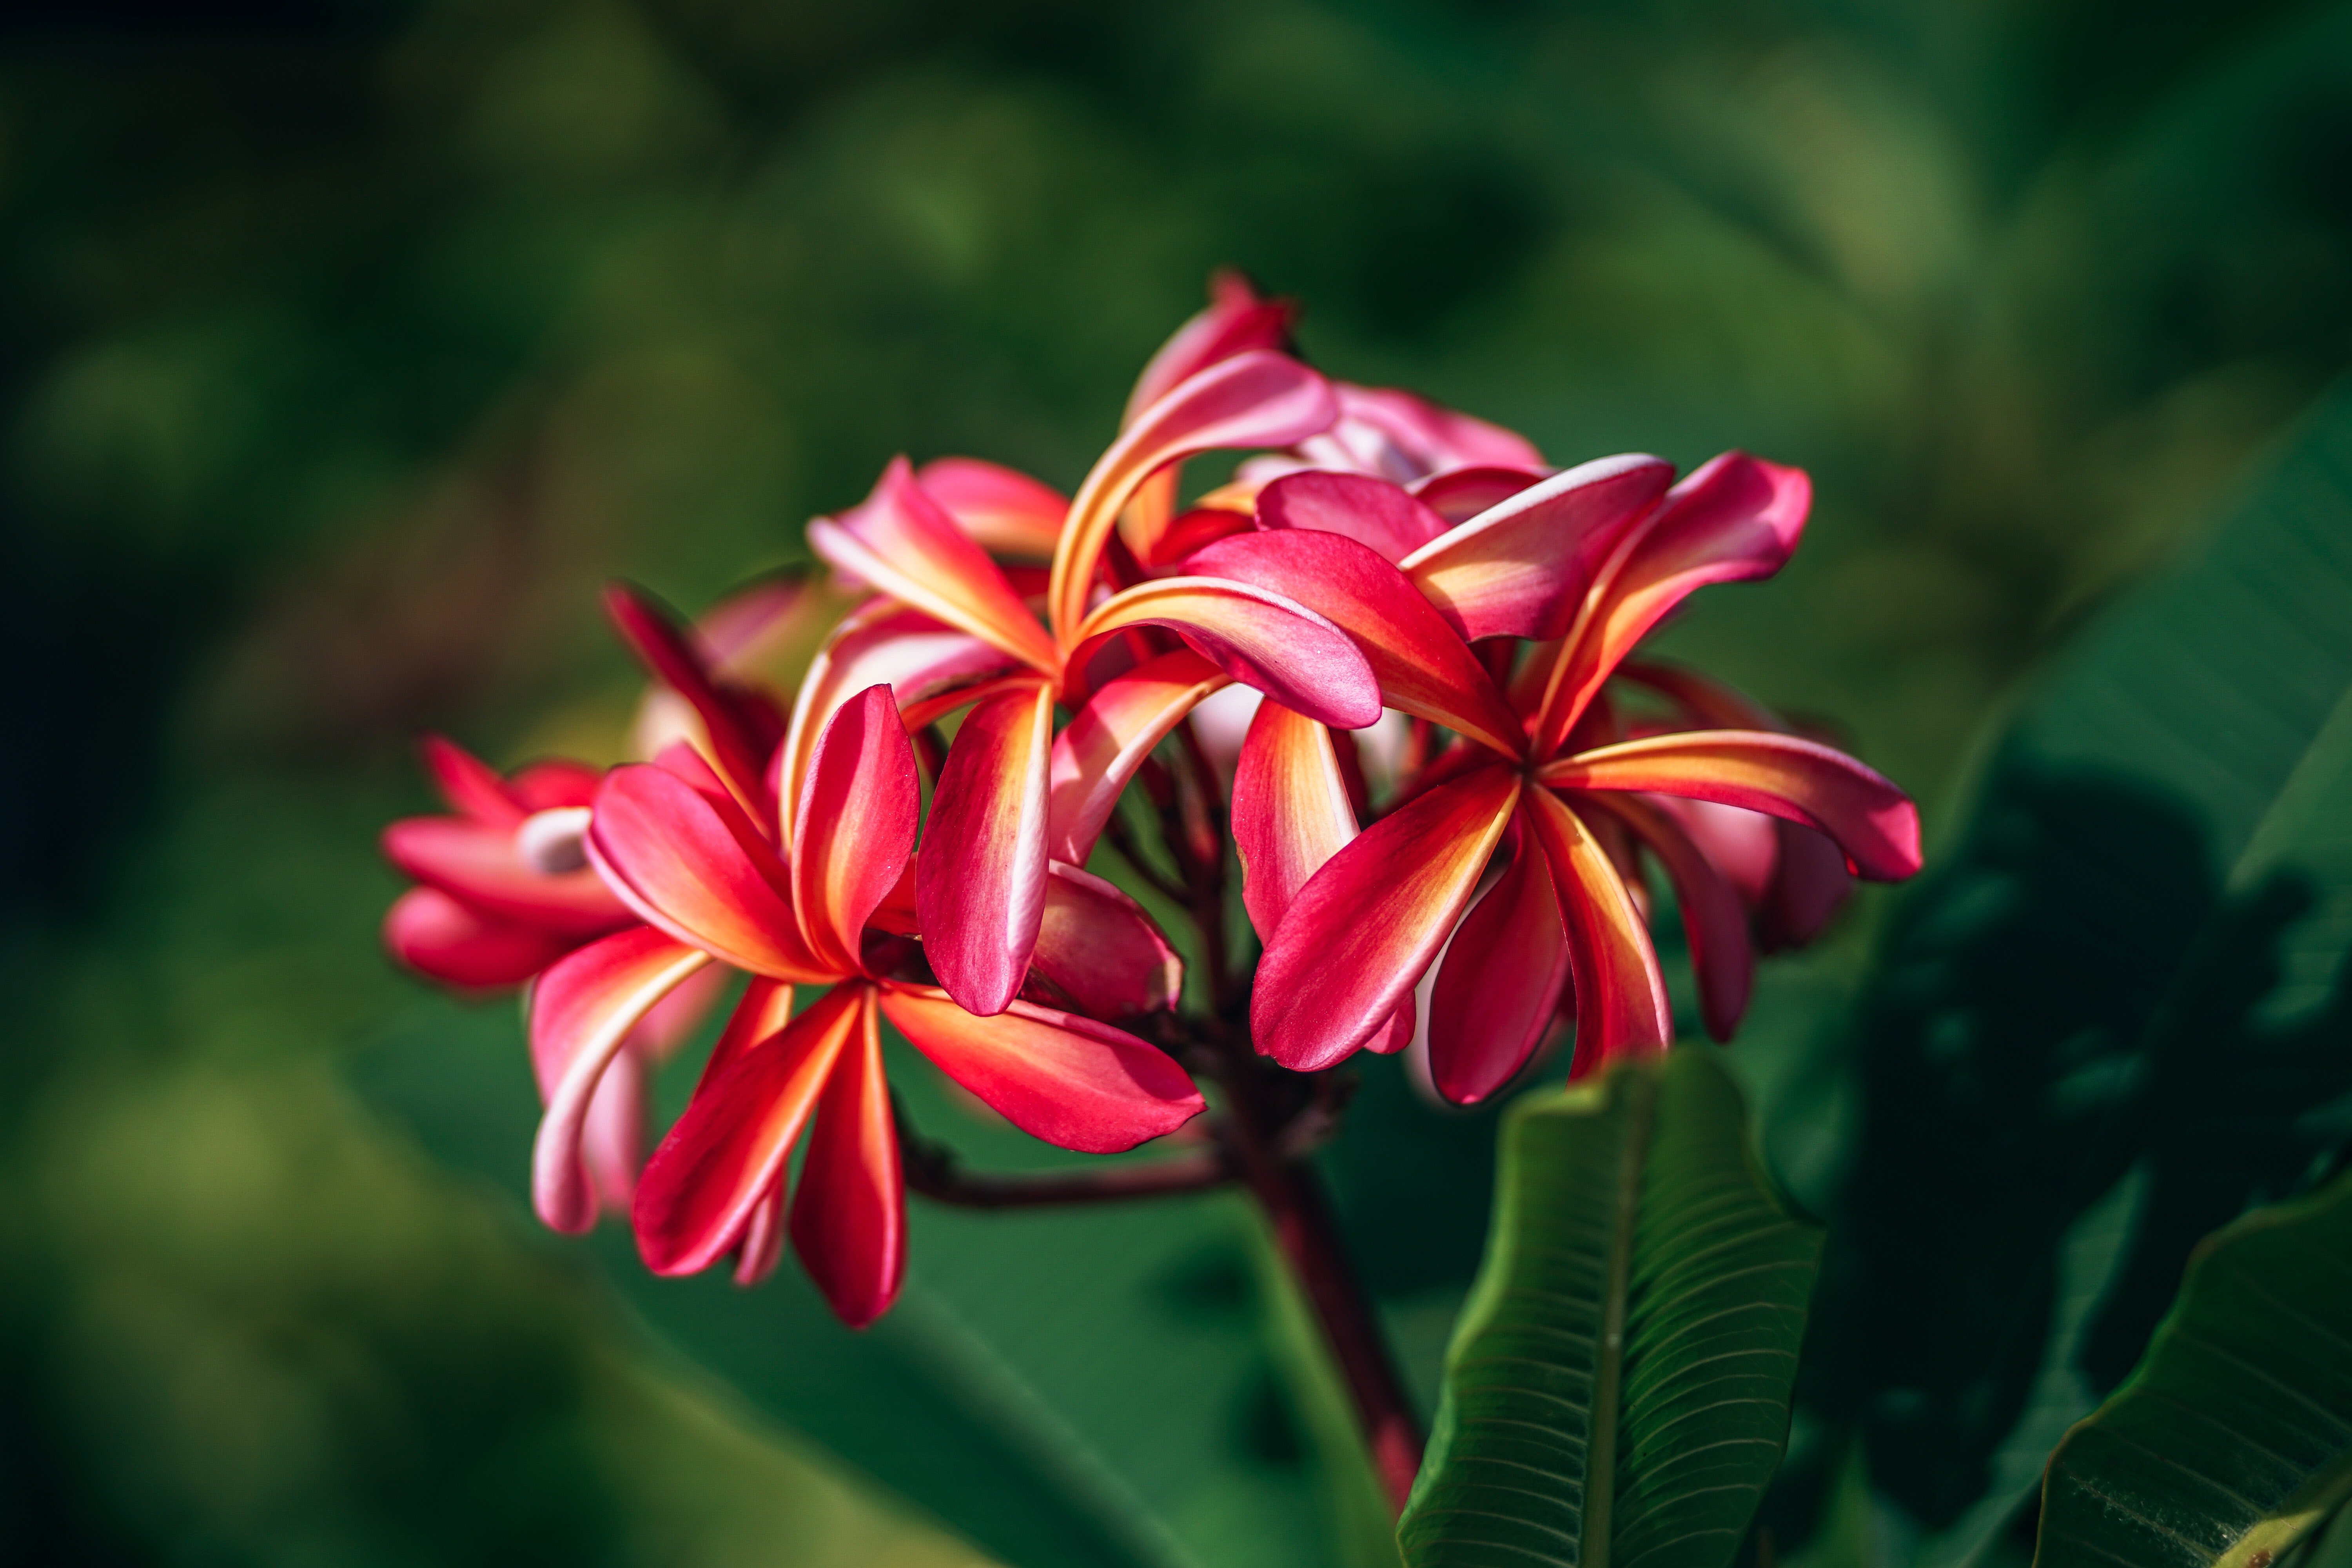
flower, plant, flora, petal, wildflower, plant stem, annual plant, macro photography